Age of Enlightenment

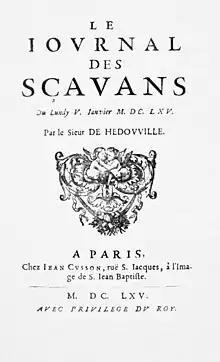
was the earliest academic journal published in Europe.

The term "Republic of Letters" was coined in 1664 by Pierre Bayle in his journal "Nouvelles de la Republique des Lettres." Towards the end of the 18th century, the editor of "Histoire de la République des Lettres en France," a literary survey, described the Republic of Letters as being: